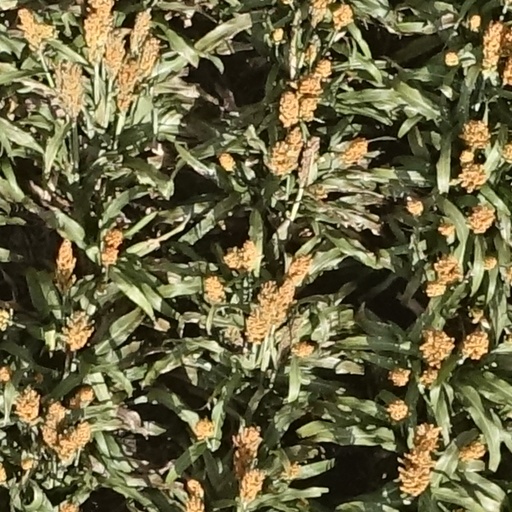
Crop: sorghum